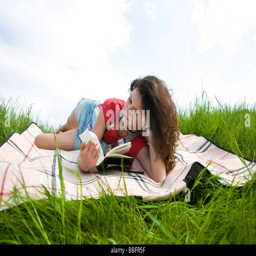
girl lying on a blanket in the grass and reading a book